Vincent van Gogh

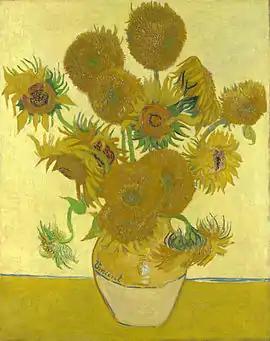
A ceramic vase with sunflowers on a yellow surface against a bright yellow background.

Van Gogh stayed within what he called the "guise of reality" and was critical of overly stylised works. He wrote afterwards that the abstraction of "Starry Night" had gone too far and that reality had "receded too far in the background". Hughes describes it as a moment of extreme visionary ecstasy: the stars are in a great whirl, reminiscent of Hokusai's "Great Wave", the movement in the heaven above is reflected by the movement of the cypress on the earth below, and the painter's vision is "translated into a thick, emphatic plasma of paint".